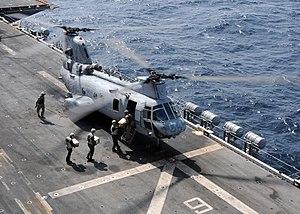
Les inondations au Pakistan ont commencé le 26 juillet 2010 et se sont poursuivies jusqu'à la fin de l'année. Elles ont fait au moins 1 760 morts, affecté 21 millions d'habitants et privé 10 millions de personnes de leur logement. Elles ont touché le pays du nord au sud sur une distance de près de 2 000 kilomètres, le long de l'Indus et d'un certain nombre de ses affluents. Jusqu'à un quart du pays a été affecté par les inondations, soit approximativement l'équivalent de la superficie de l'Angleterre.